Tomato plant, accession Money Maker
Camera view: tilt-top (135 deg); turntable rotation: 0 degrees
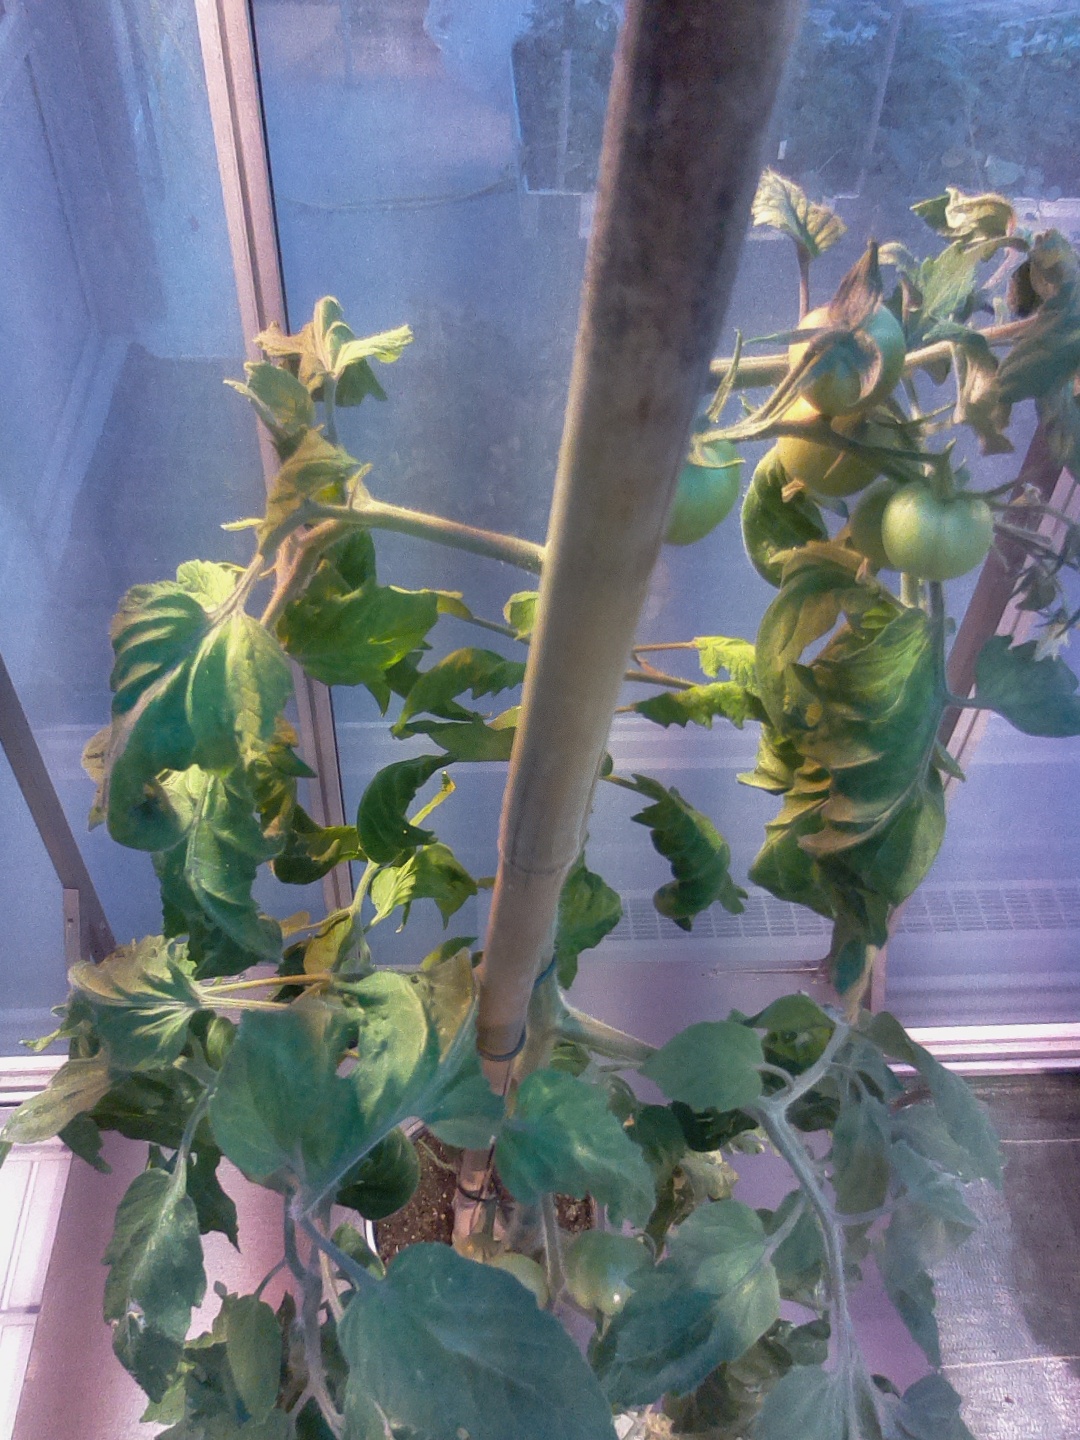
BBCH growth stage 75: 50%-60% of final fruit size